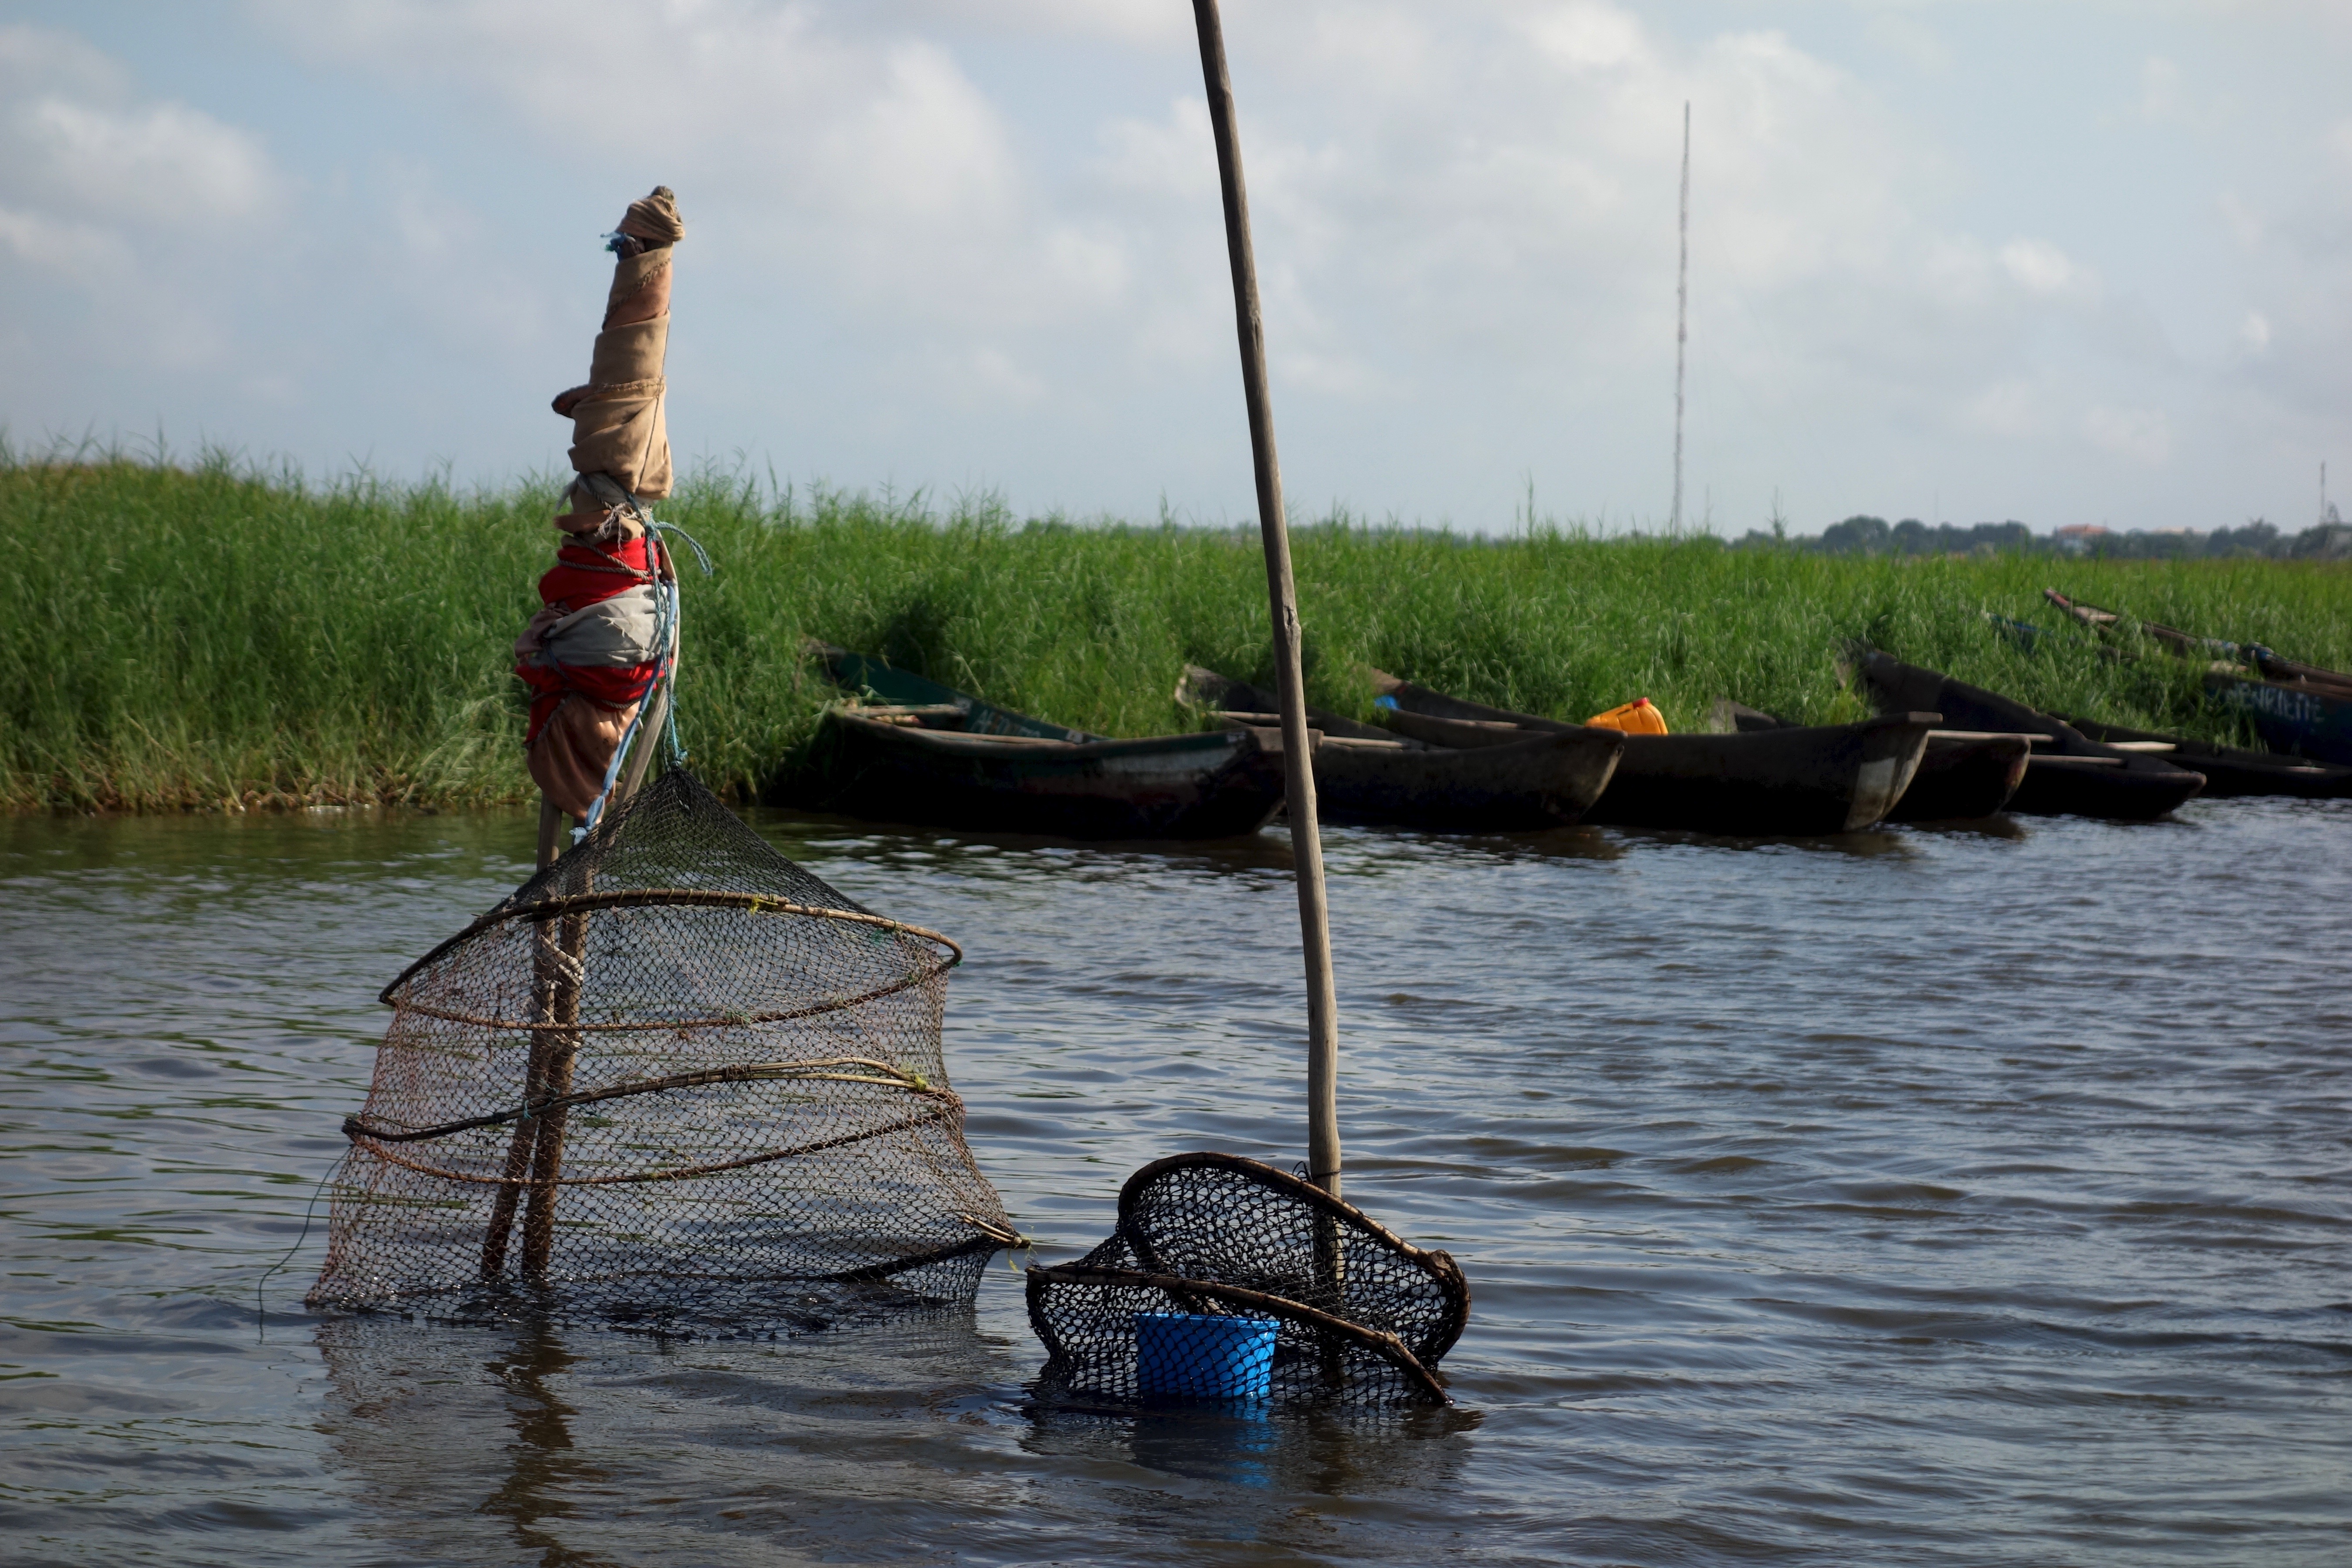
sea, water, boat, lake, river, canoe, paddle, vehicle, fishing, africa, boating, watercraft, raft, canoeing, benin, waterpolo, watercraft rowing